1967 USS Forrestal fire

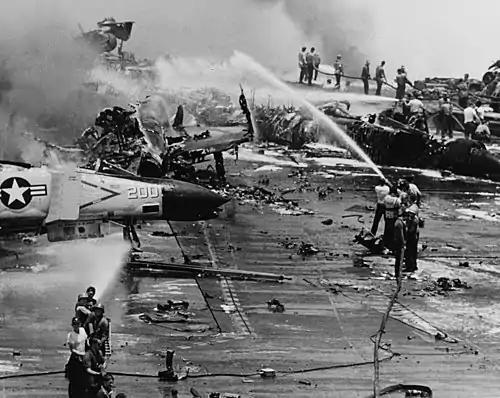
The initial explosions killed or seriously injured most of the ship's specially trained damage control and firefighting teams, requiring the rest of the crew to step in and combat the subsequent fires.

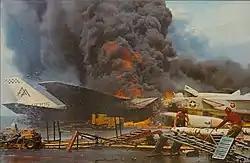
Aircraft burning on the flight deck. In the foreground crewmen move Shrike missiles away from the conflagration.

The first bomb detonation destroyed White's and McCain's aircraft, blew a crater in the armored flight deck, and sprayed the deck and crew with bomb fragments and shrapnel from the destroyed aircraft. Burning fuel poured through the hole in the deck into occupied berthing compartments below. In the tightly packed formation on the aft deck, every aircraft, all fully fueled and bomb-laden, was damaged. All seven F-4s caught fire.